Refugee crisis

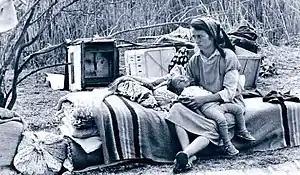
Internally displaced Azerbaijanis from Nagorno-Karabakh, 1993.

Since 2003, an estimated 70,000 immigrants arrived illegally from various African countries into Israel. Some 600 refugees from the Darfur region of Sudan have been granted temporary resident status that is to be renewed every year, although not official refugee status. Another 2,000 refugees from the conflict between Eritrea and Ethiopia have been granted temporary resident status on humanitarian grounds. Israel prefers not to recognize them as refugees so as not to offend Eritrea and Ethiopia. The Sudanese, who are from an enemy state, are also not recognized as refugees. In effect, Israeli politicians, including the current prime minister Benjamin Netanyahu, have referred to the refugees as a threat to Israel's "Jewish character". African refugees are sometimes subject to racism and racial riots, as well as physical assaults. These assaults have been occurring in Israel, especially in southern Tel Aviv since mid-2012.